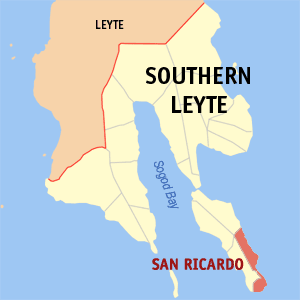
San Ricardo est une municipalité des Philippines située au sud-est de la province de Leyte du Sud, sur l'île de Panaon.